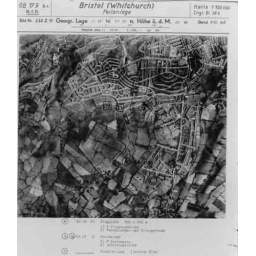
Taken around 1940,no runway at this time,and building had stopped at creswicke road